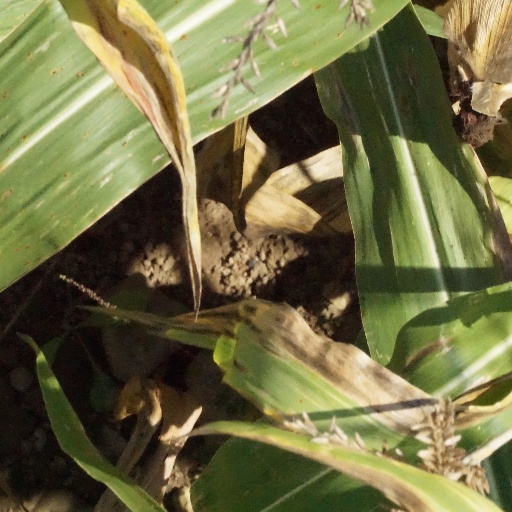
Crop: maize; corn